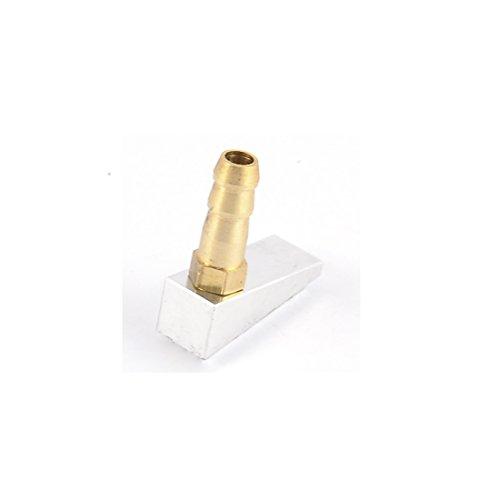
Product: uxcell RC Boat Single Inlet Water Pickup
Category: Toys & Games | Hobbies | Remote & App Controlled Vehicles & Parts | Remote & App Controlled Vehicle Parts
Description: Package Content : 1 x RC Boat Single Inlet Water Pickup.
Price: $10.59
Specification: ASIN:B00OK8H5LK|ShippingWeight:1.6ounces(Viewshippingratesandpolicies)|DateFirstAvailable:March9,2016